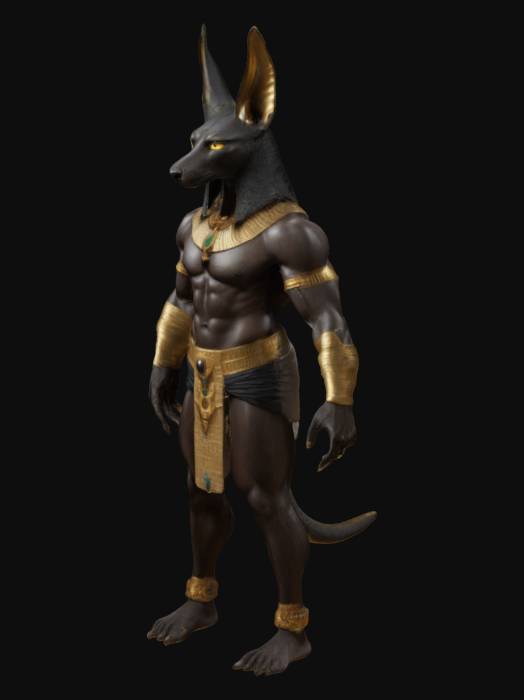
미적 점수 (1~10점): 8